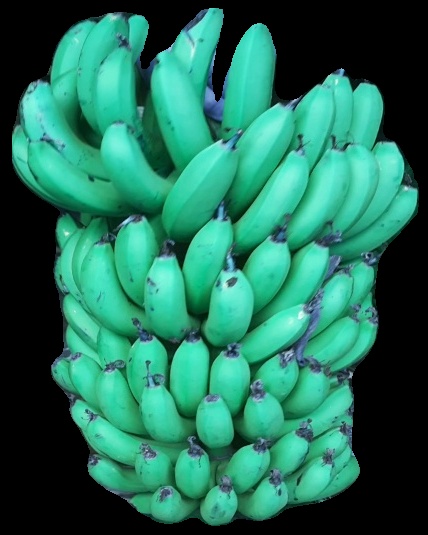
Variety: pachbale
Grade: grade1